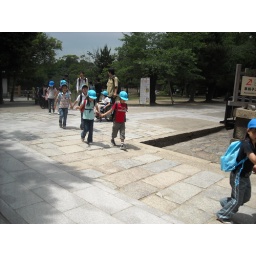
The largest wooden building in the world, housing a massive statue of Buddha.